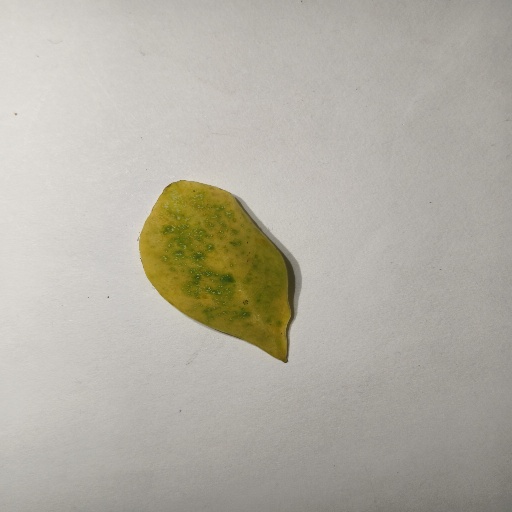
Species: Sojina
Leaf condition: Yellow Leaf